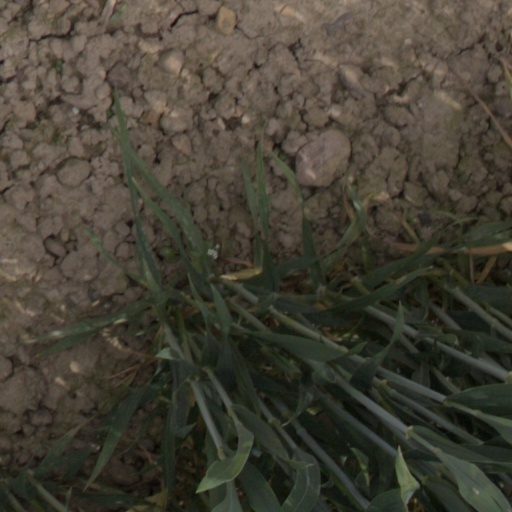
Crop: wheat